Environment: real
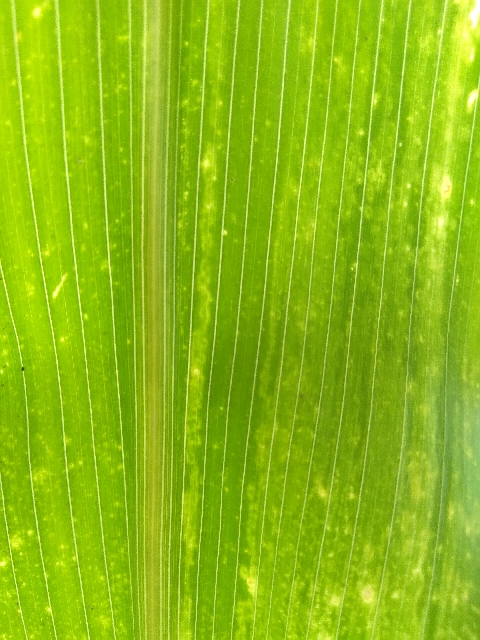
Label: lethal_necrosis